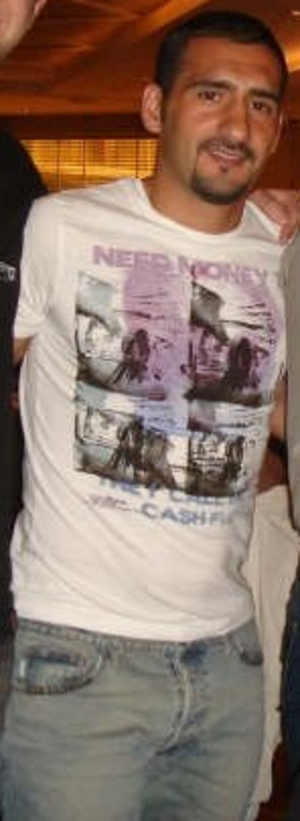
Ümit Karan est footballeur turc qui évolue au poste d'attaquant à Eskişehirspor.